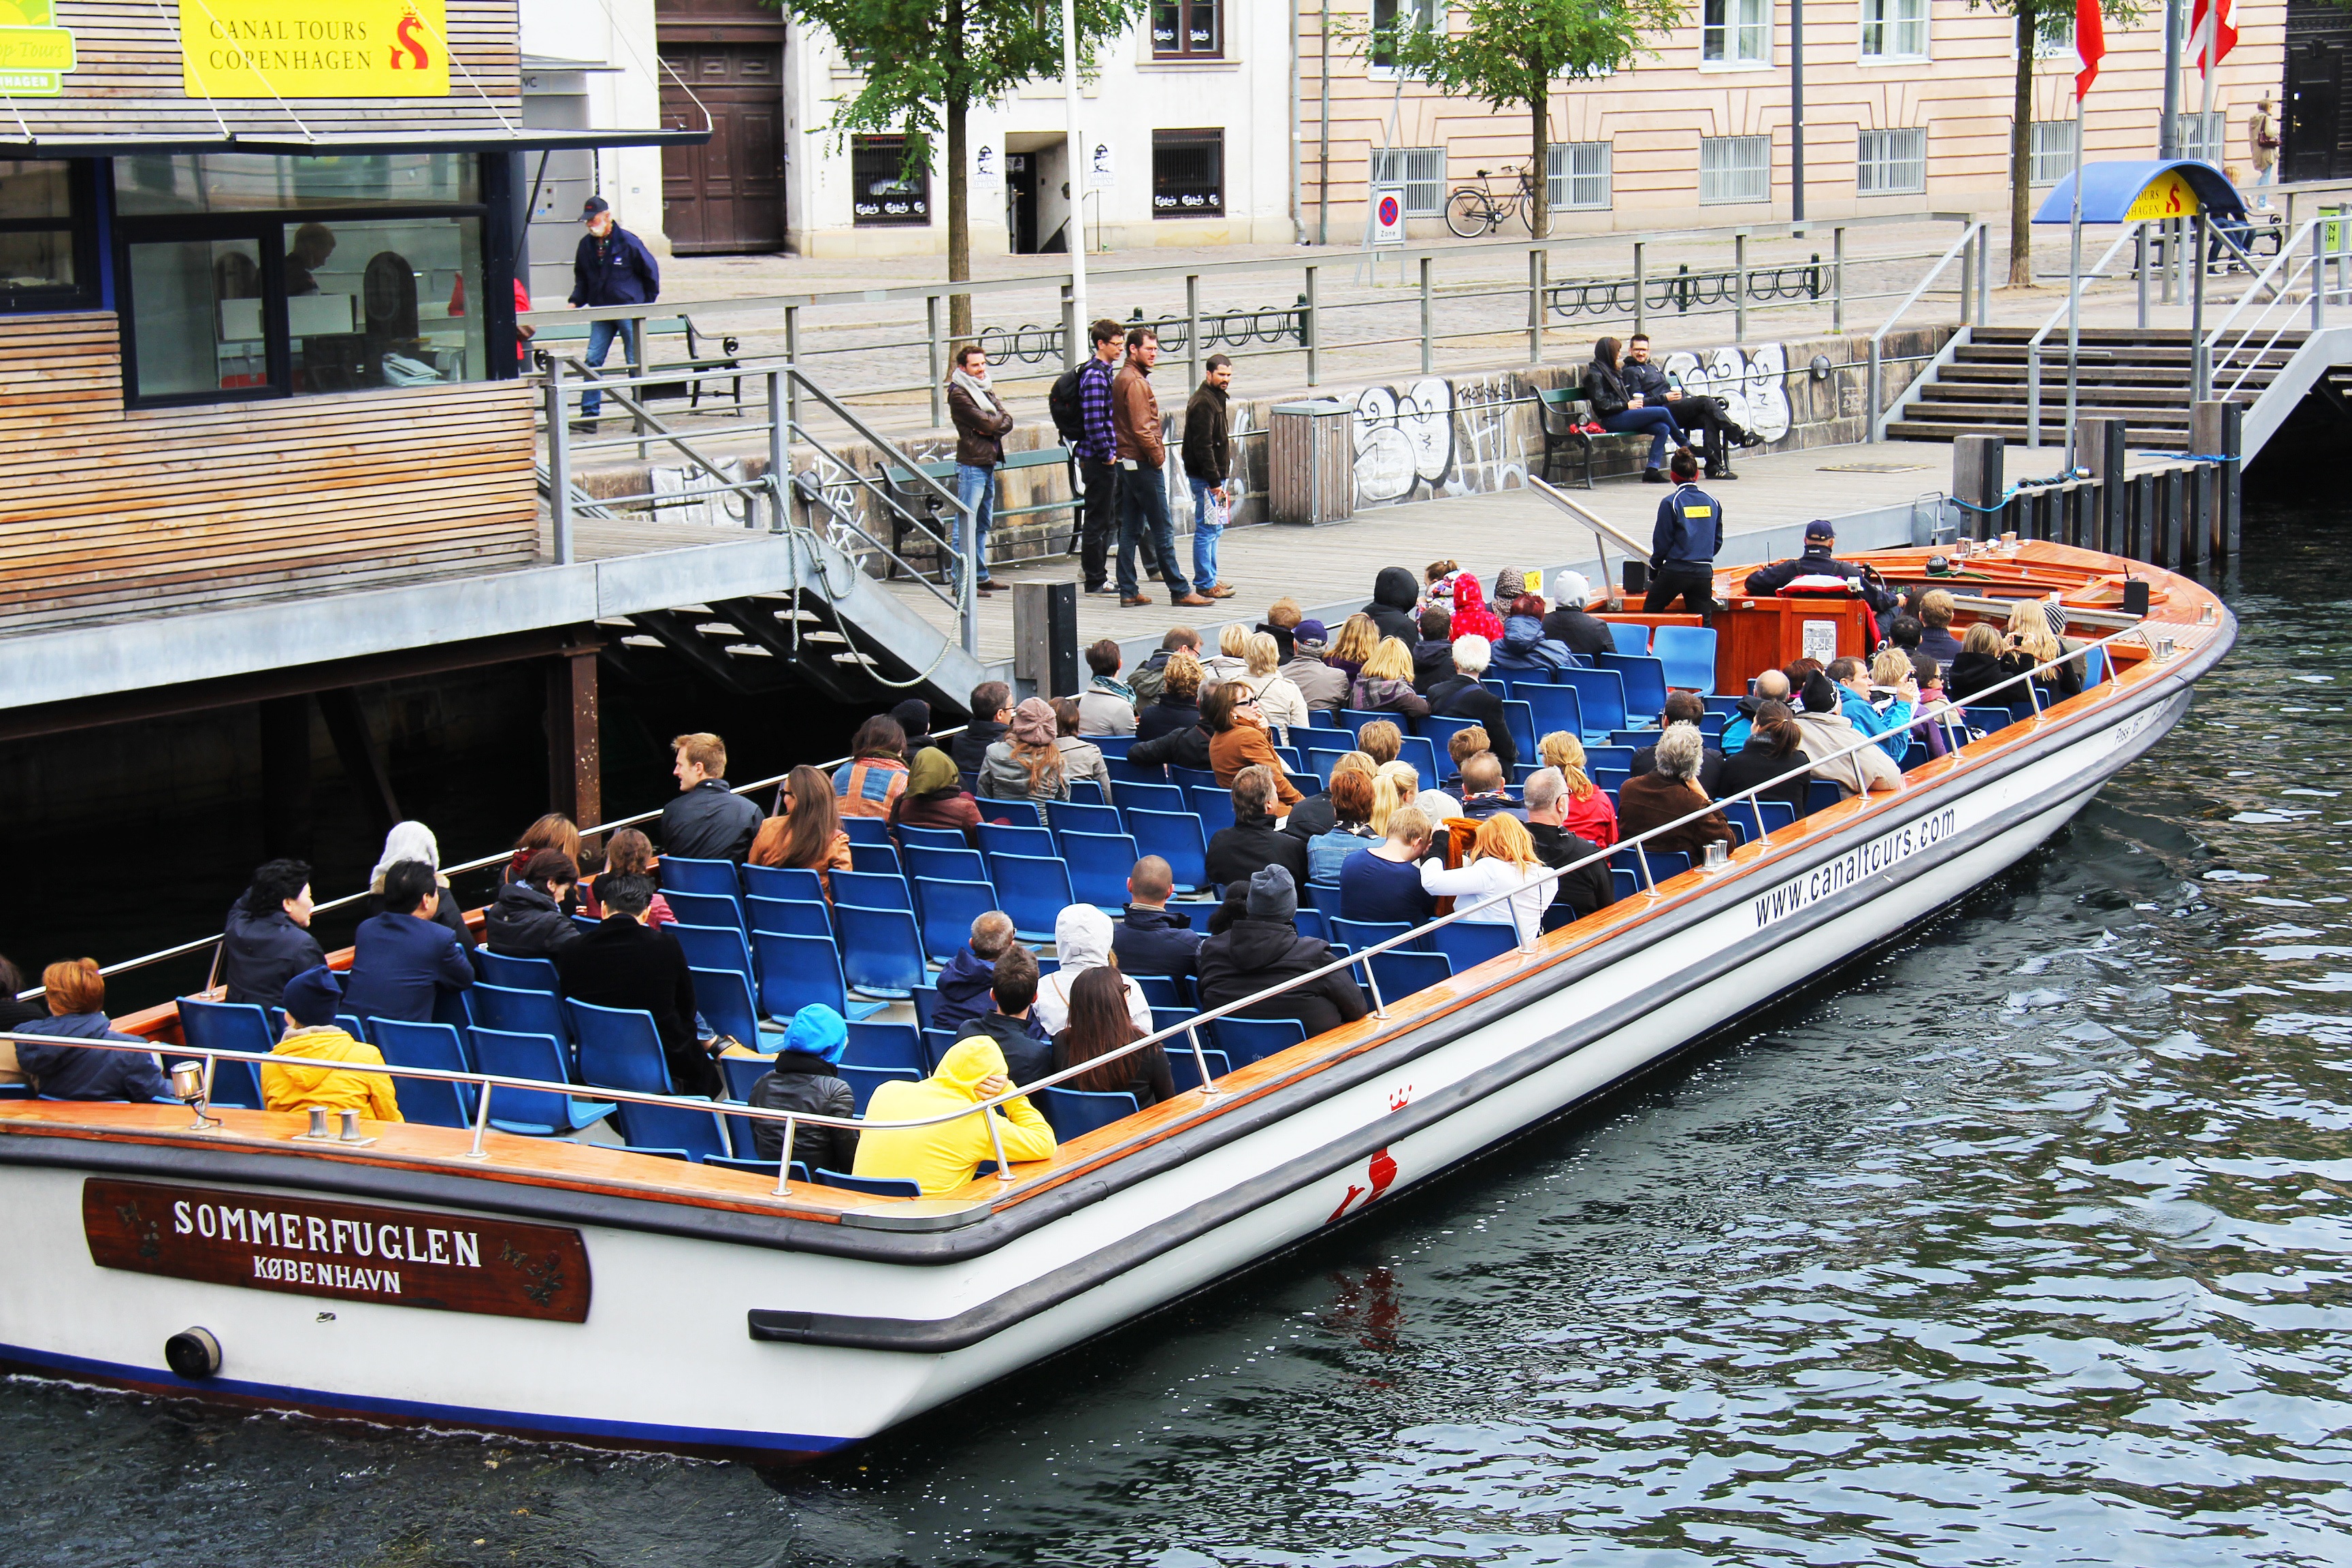
water, architecture, boat, town, city, canal, travel, europe, vehicle, scenic, scenery, waterway, tour, tourists, boating, denmark, copenhagen, beautiful, day, famous, watercraft, rowing, popular, scandinavia, visitors, danish, sight seeing, watercraft rowing